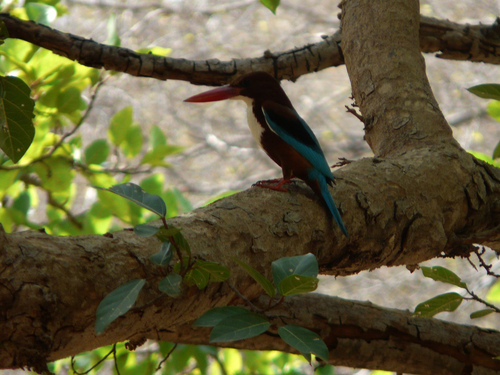
a small sized bird with blue tipped wings and a very large and stout bill
this little bird has a white belly and breast, brown crown, and a large pointy bill.
a smallish black and white bird that has a large compared to its body pointed bill.
this bird has a long orange, pointed bill, and long, vibrant blue tail feathers.
this bird is blue, black, and white in color with a large red beak, and black eye rings.
this bird is green with black and has a long, pointy beak.
a long standing bird that has a black body and a very long beak.
this primarily dark brown bird has teal primaries and rectrices, a white breast, and a long orange bill.
the bird has a large bill, white belly and blue back.
this bird has wings that are brown and blue and has a big bill
Species: White Breasted Kingfisher